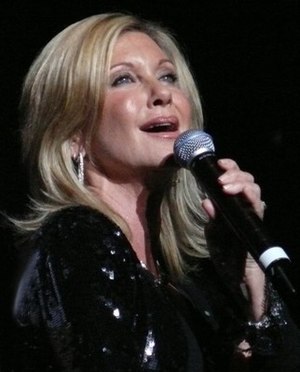
Olivia Newton-John
Olivia Newton-John er en engelsk-australsk skuespiller og sangerinde. Hun begyndte sin karriere med countrysange beregnet for et amerikansk fastlandspublikum.